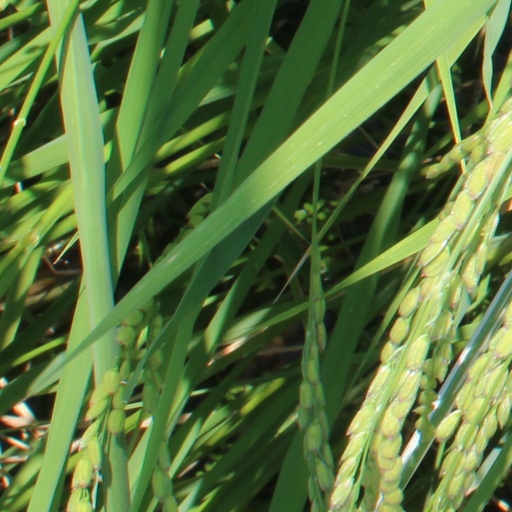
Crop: rice